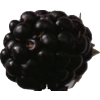
Label: blackberry